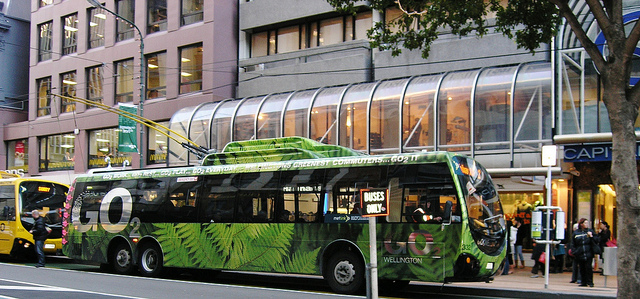
A transit bus with a green painted design on it at a stop.

A green bus parked in front of a tall building.

a long bus with a leaf design on him

The bus is parked beside of the shopping center.

A green and white bus parked near a building